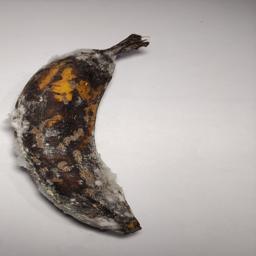
Banana variety: Sagor Kola